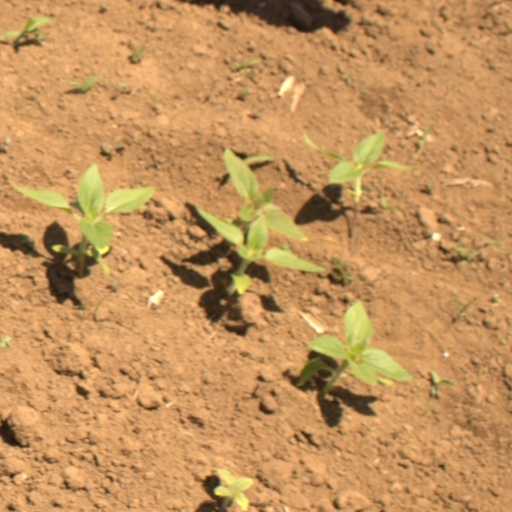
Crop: Jerusalem artichoke